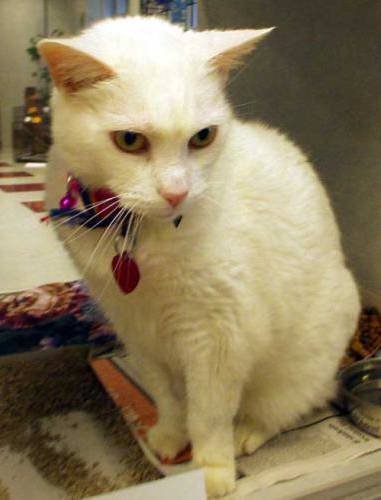
Label: cat